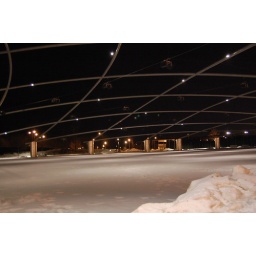
The sky was so clear and the lights reminded me of the stars that we don't see in the city.